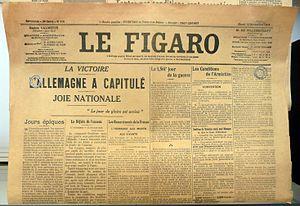
Première page du journal Le Figaro le 12 novembre 1918 annonçant la capitulation de l'Allemagne.